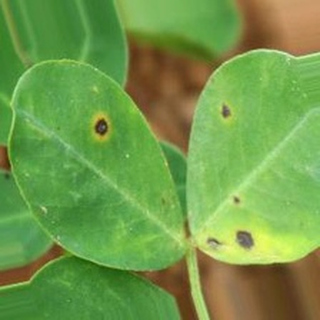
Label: groundnut_early_leaf_spot